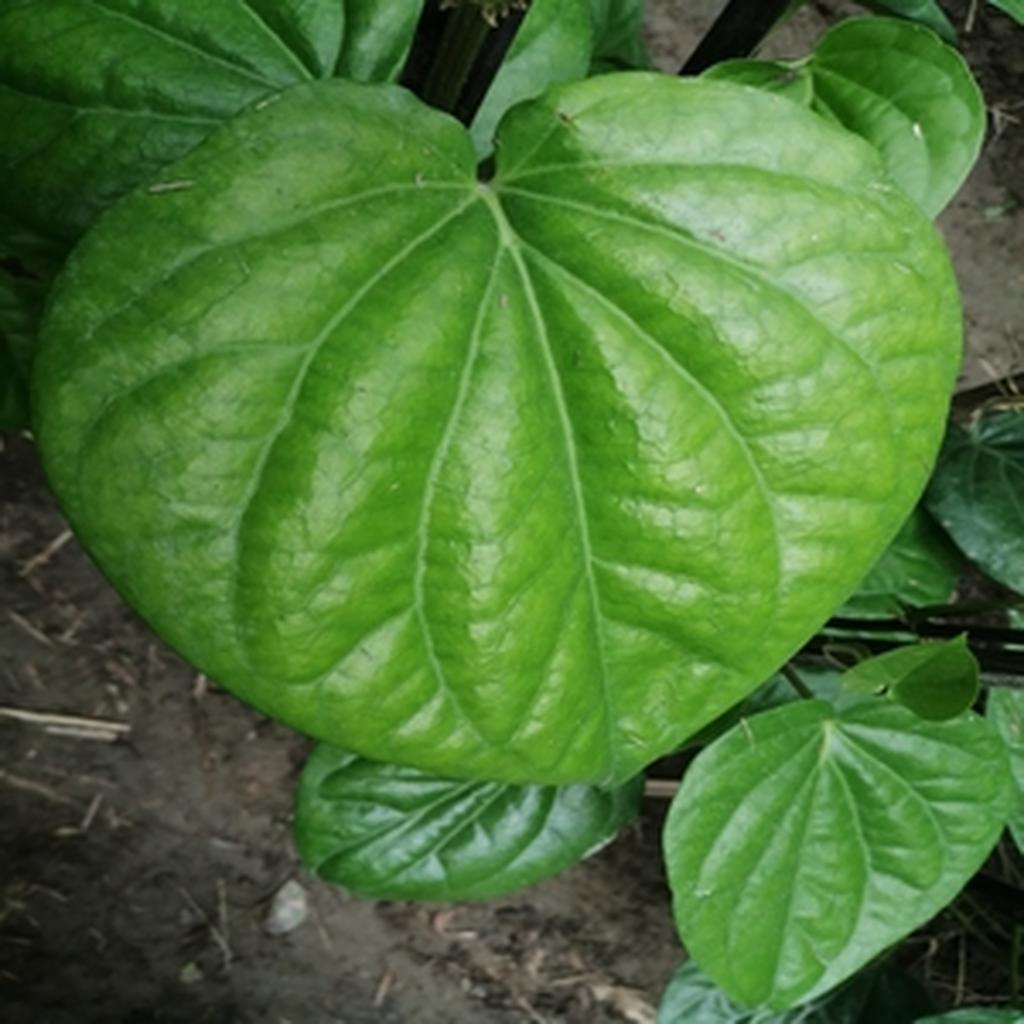
Label: Healthy_Leaf